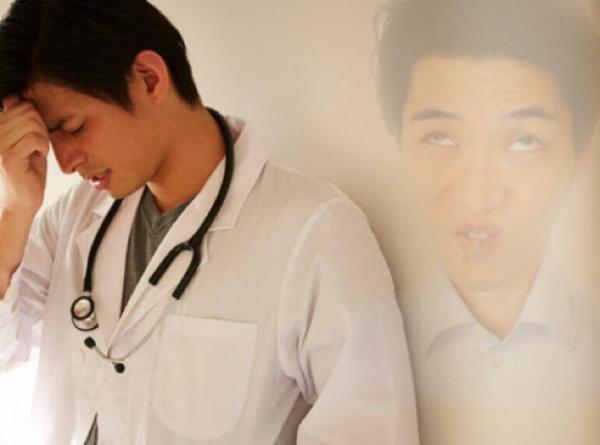
回答: ワクチンの量間違えたよな...